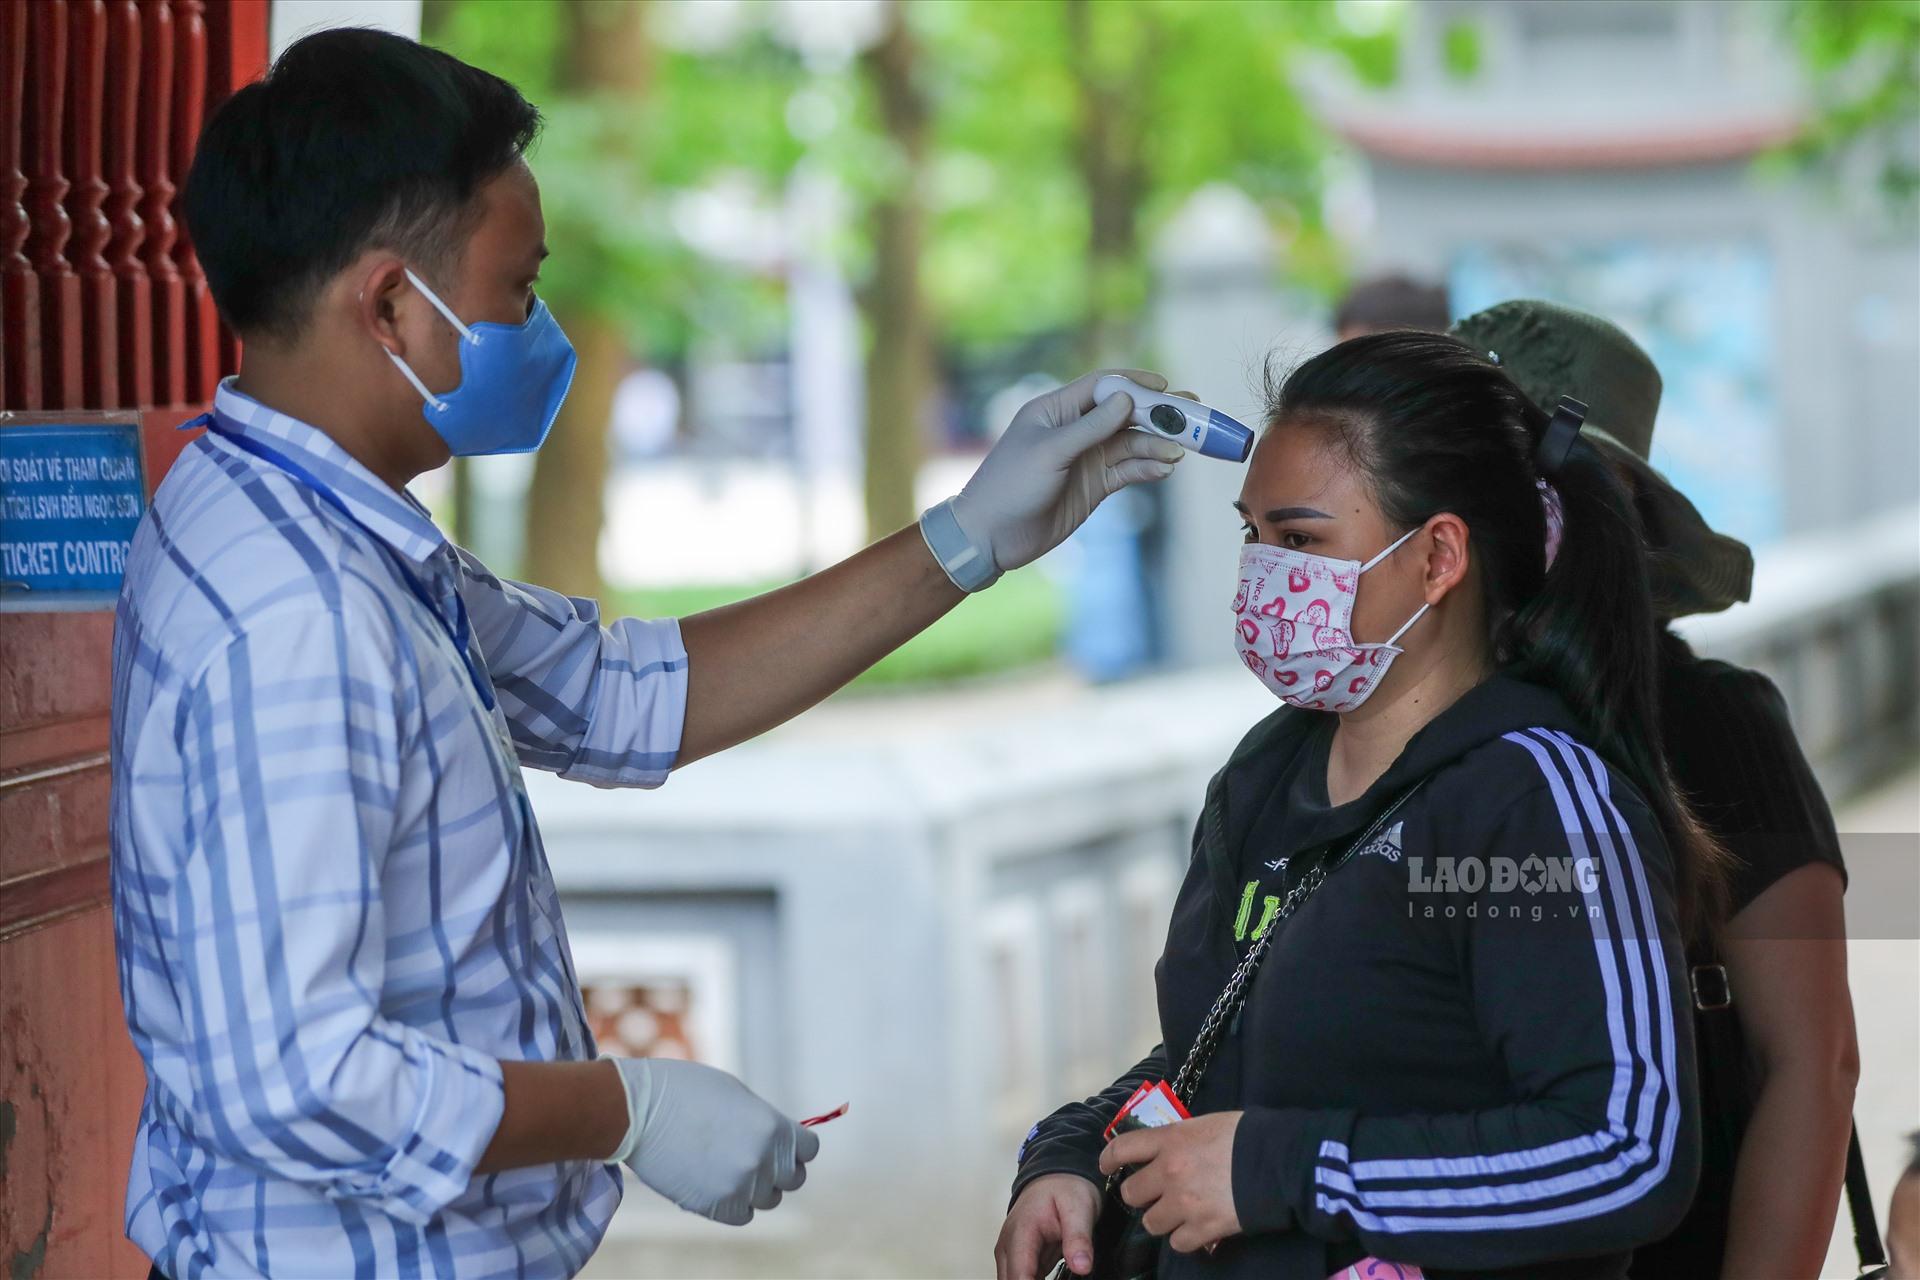
có một người đàn ông đang kiểm tra nhiệt độ cho một người phụ nữ